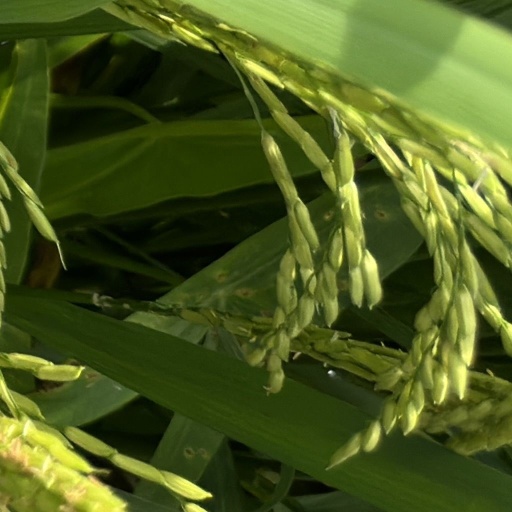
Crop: rice